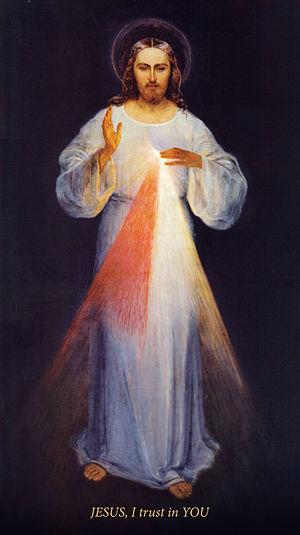
Original painting of the Divine Mercy (by Eugeniusz Kazimirowski in 1934). This is the only painting which was done under the indications of Sister Faustina when she was still alive, unlike the painting by Adolf Hyła which was done in 1943 after Saint Faustina's death in 1938 but still the most known.